Grey-striped spurfowl

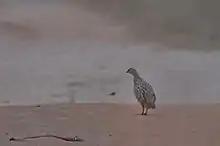
Grey-striped Spurfowl Angola

The grey-striped spurfowl (Pternistis griseostriatus) is a species of bird in the family Phasianidae.